Terminonaris

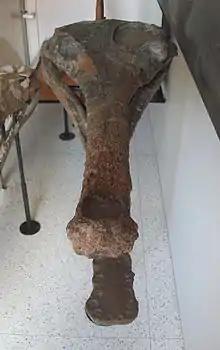
Front view of a "Teleorhinus robustus" skull (AMNH 5850)

Seven fossil specimens of "Terminonaris" have been discovered and all are from the Northern Hemisphere: six from North America and one from Europe. Scientists originally thought that "Terminonaris" originated in Europe, and then migrated across the Atlantic Ocean and dispersed throughout North America. However, it now seems more likely that "Terminonaris" originated in Texas and then dispersed northward. All of the "Terminonaris" fossils from North America have been found along the shores of the former Western Interior Seaway. A Kansas specimen is the most recent, having lived about 91 million years ago, while those from Saskatchewan and Montana date from around 93 million years ago. The "Terminonaris" from Germany is believed to be from 94 million years ago. The oldest, from Texas, lived about 96 million years ago. Recently identified maxilla piece was found in the Frontier Formation in Wyoming, dating 95 Ma.